Beauvoir-de-Marc

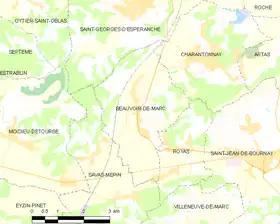
Map of Beauvoir-de-Marc and neighboring communes

Beauvoir-de-Marc is located in the northern part of the Isère department on the Bourgoin-Jallieu axis - Vienne, at an equal distance of 20 km between each of these two Dauphiné urban areas.